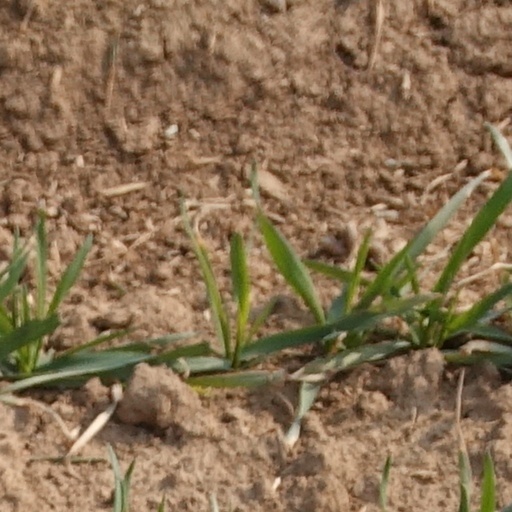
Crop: wheat